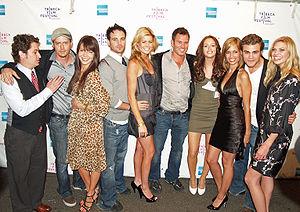
Killer Movie est un film d'horreur américain qui est sorti aux États-Unis le 24 avril 2008. La Première du film a eu lieu au Festival du film de TriBeCa à New York le avril 2008. Le film a été écrit, réalisé et coproduit par Jeff Fisher.